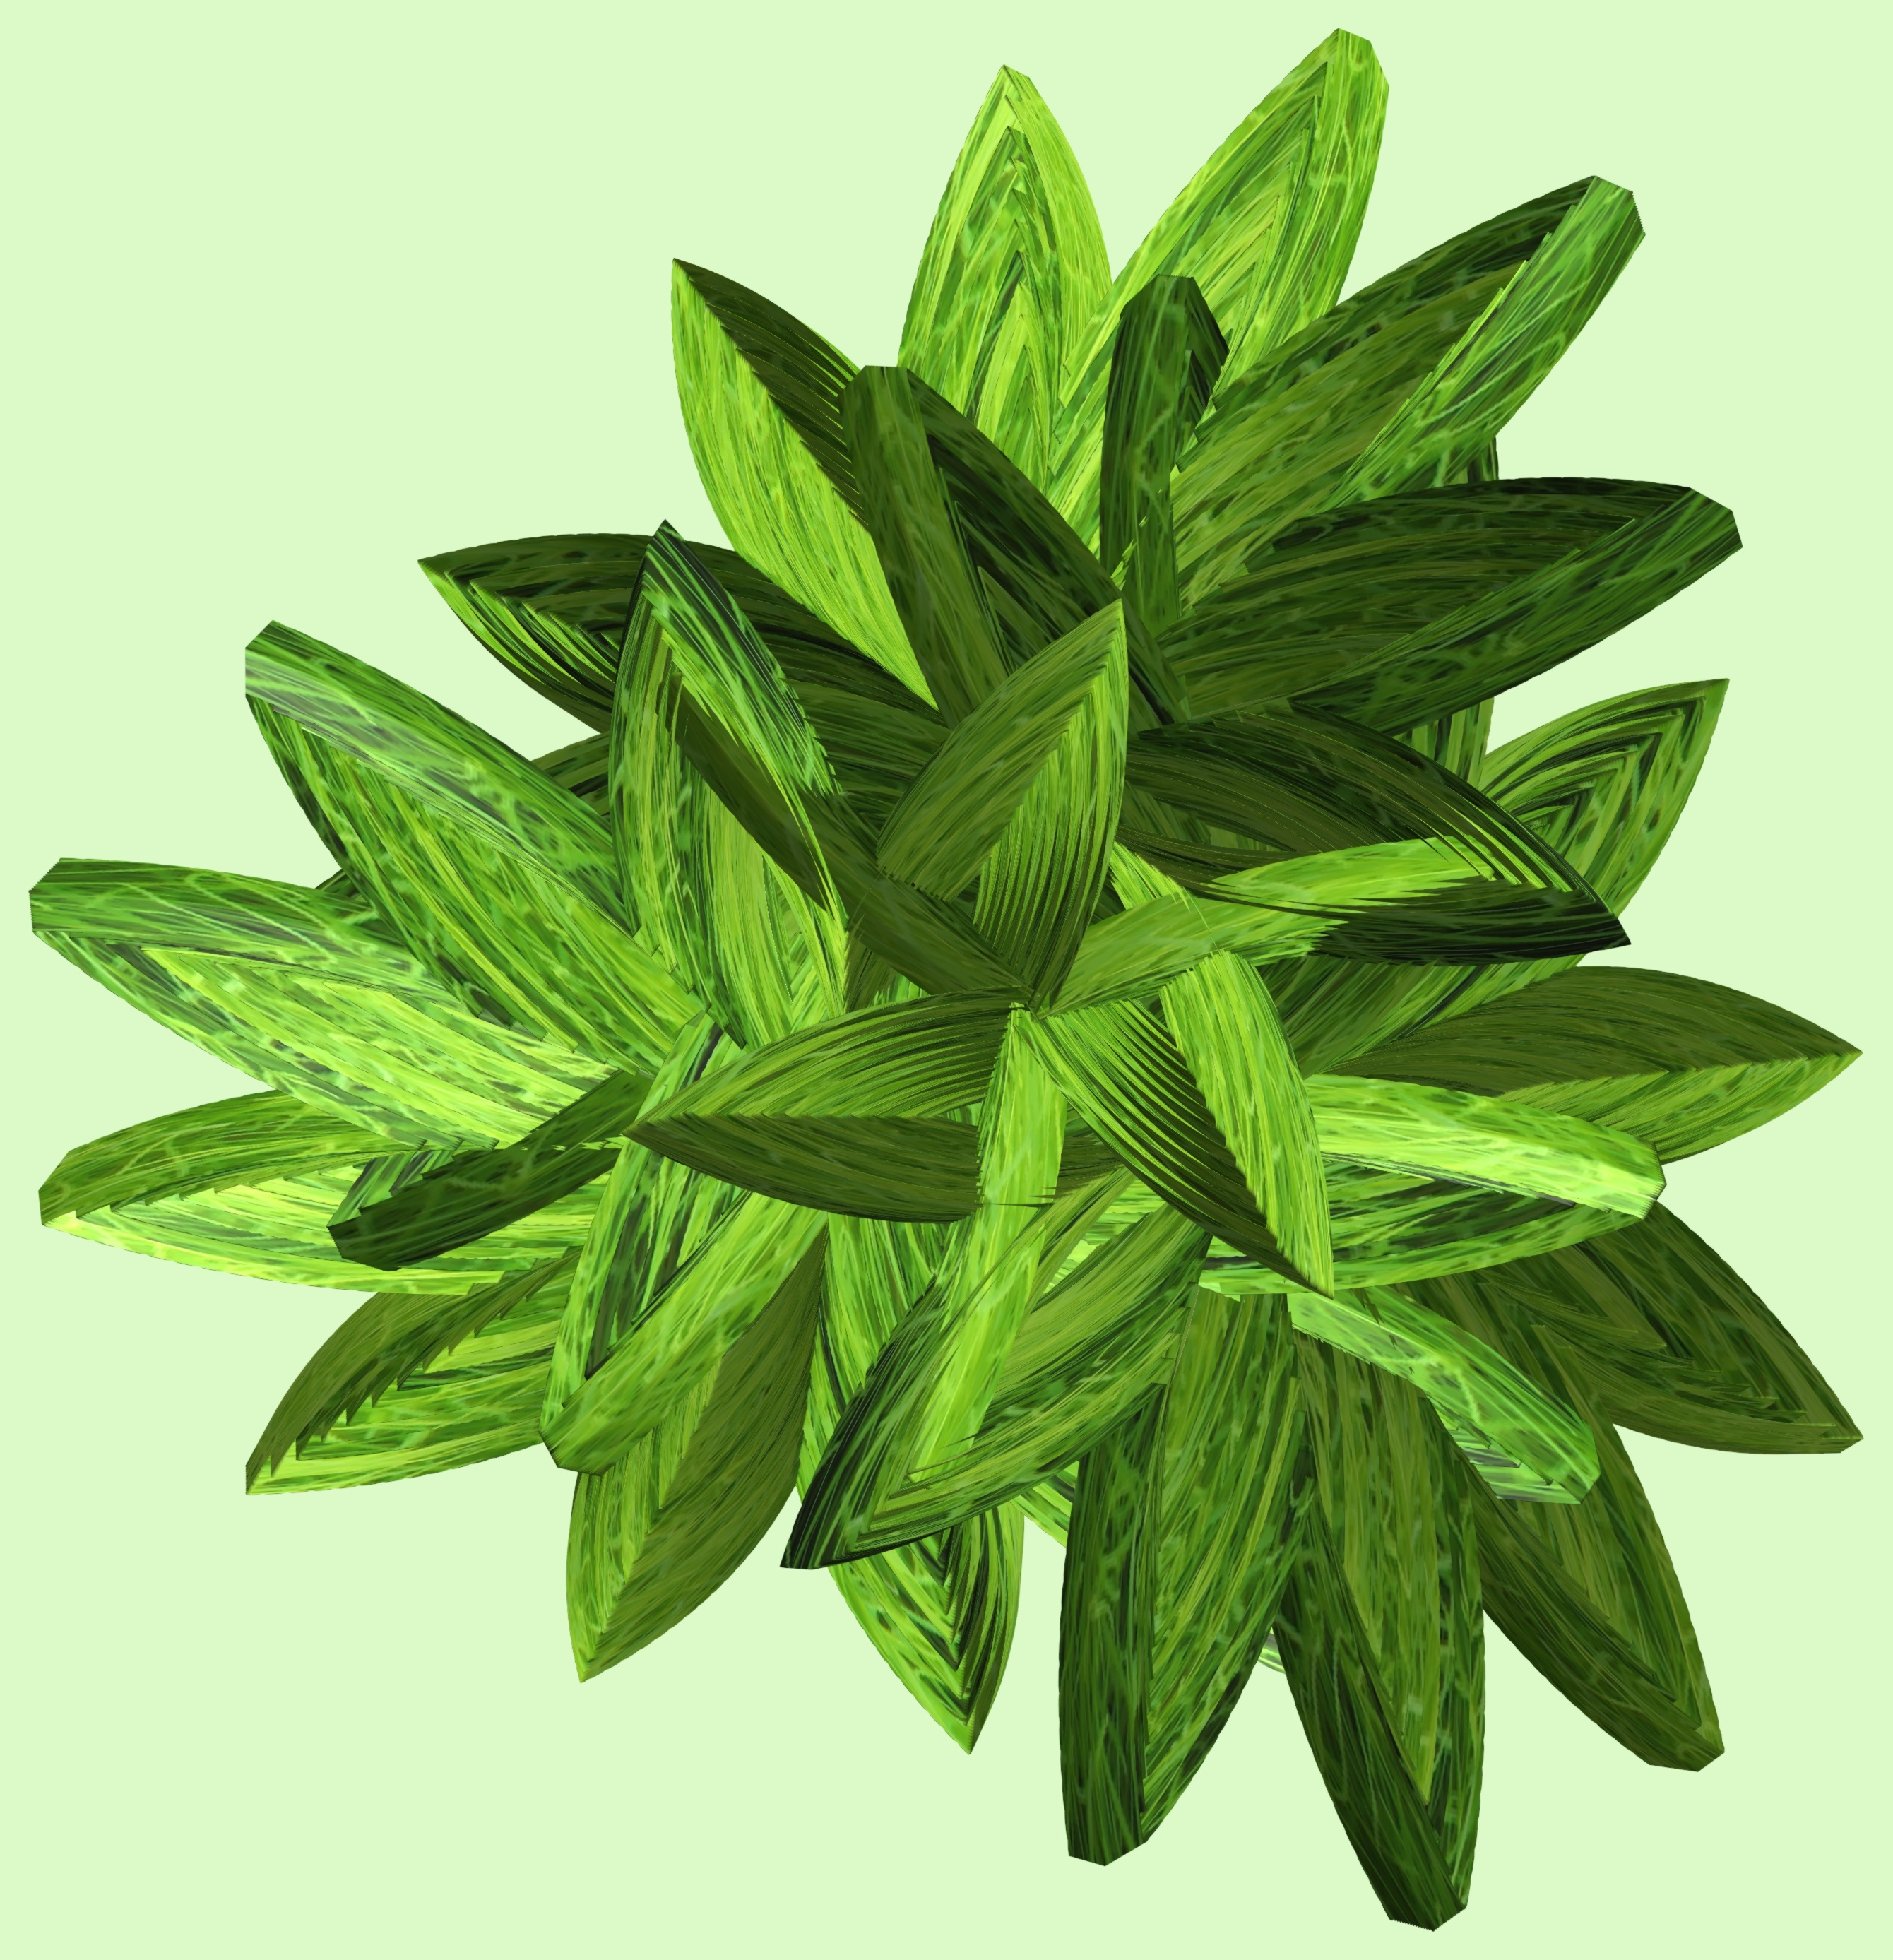
tree, branch, structure, plant, texture, leaf, flower, pattern, food, green, herb, produce, botany, design, shrub, symmetry, 3d, graphic, torus, mathematica, cg, parametricplot3d, code, program, algorithm, mapping, flowering plant, land plant